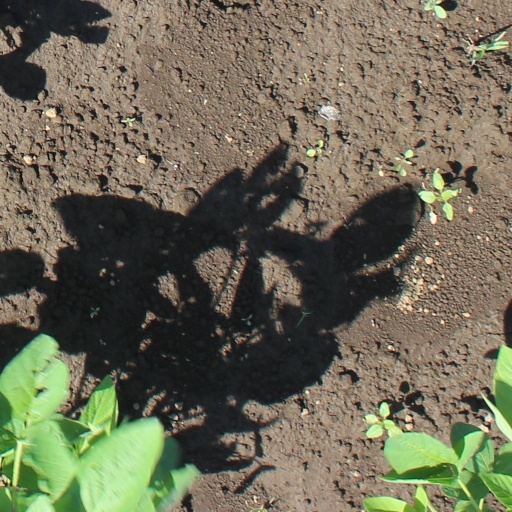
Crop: soybean